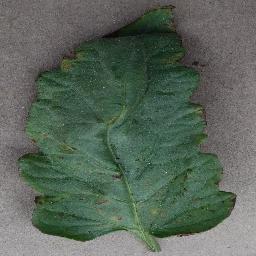
Label: Tomato___Bacterial_spot